Veitch Memorial Medal

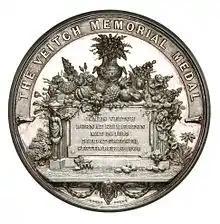
Veitch Memorial Medal

The Veitch Memorial Medal is an international prize awarded annually by the Royal Horticultural Society (RHS).